Pallanne

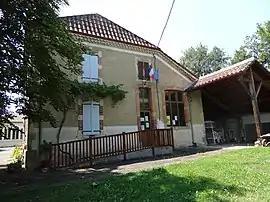
The town hall in Pallanne

Pallanne is a commune in the Gers department in southwestern France.